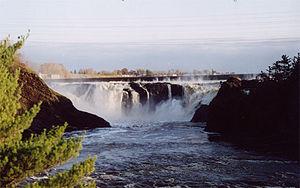
La rivière Chaudière est un affluent de la rive sud du fleuve Saint-Laurent, au Québec, au Canada.